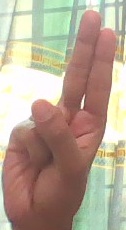
ASL sign: U